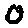
Label: 0